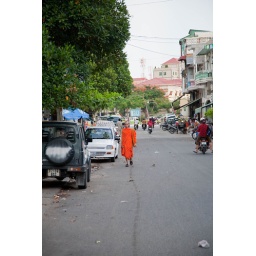
Monk walking down the street in Phnom Penh